Ukima-Funado Station

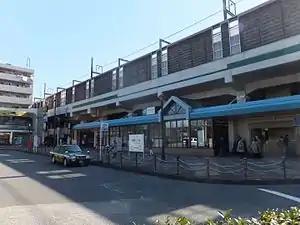
Ukimafunado Station, February 2016

is a railway station on the Saikyō Line in Kita, Tokyo, Japan, operated by the East Japan Railway Company (JR East).